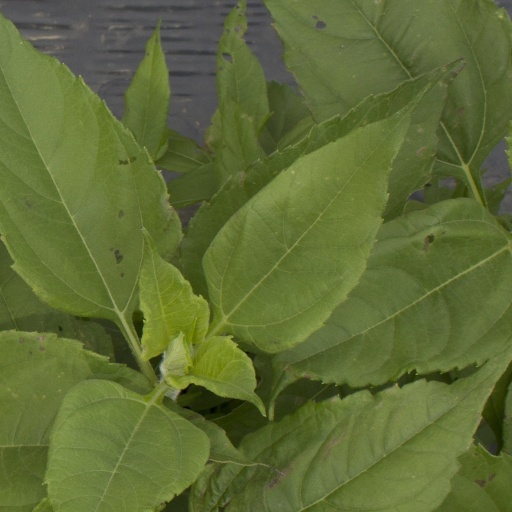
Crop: Jerusalem artichoke